God's Comedy

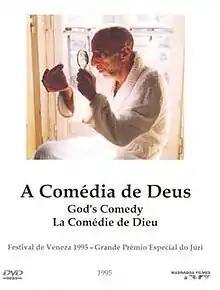
DVD cover

God's Comedy is a 1995 Portuguese film by João César Monteiro. It is the second part in a trilogy, preceded by "Recordações da Casa Amarela" (1989) ("Recollections of the Yellow House") and followed by "As Bodas de Deus" (1999) ("Houses of God"). God is symbolized through the character "João de Deus" (lit.: John of God), played by writer/director Monteiro himself. The film was submitted as the Portuguese entry for the Best Foreign Language Film at the 68th Academy Awards, but did not earn a nomination.